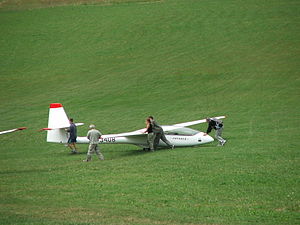
SZD-50 Puchacz
PZL Bielsko SZD-50 Puchacz er et polsk tosædet svævefly, som benyttes til uddannelse og kunstflyvning.